Turkish Van

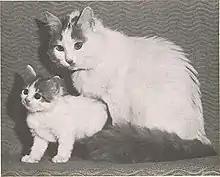
Van Iskenderun Guzeli, one of the founders of the Turkish Van breed, imported from Hatay Province in 1955 by Laura Lushington; with her kitten Van Kehribar

In 1955, two British photographers, Laura Lushington and Sonia Halliday, while on assignment in Turkey for the Turkish Ministry of Tourism, were given two unrelated cats in Turkey, which Lushington took home with her and allowed to mate. When the offspring came out identical to their parents – chalk white with dark tail and head markings – she set to establishing a standardised breed, originally named Turkish cat, later Turkish Van, and having it recognised by the British cat fancy organisations. Lushington returned to Turkey to find another pair, with the goal of breeding to the standard "three clear generations".